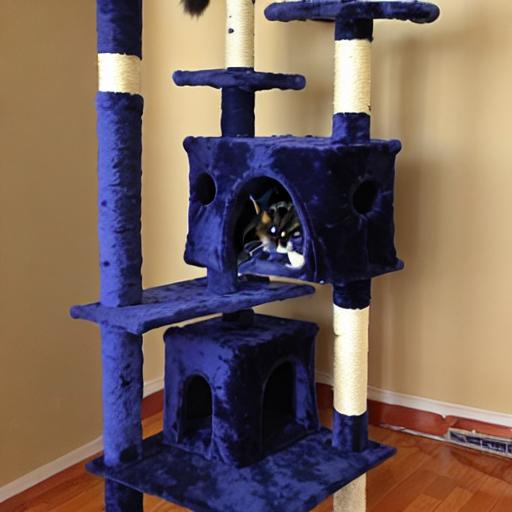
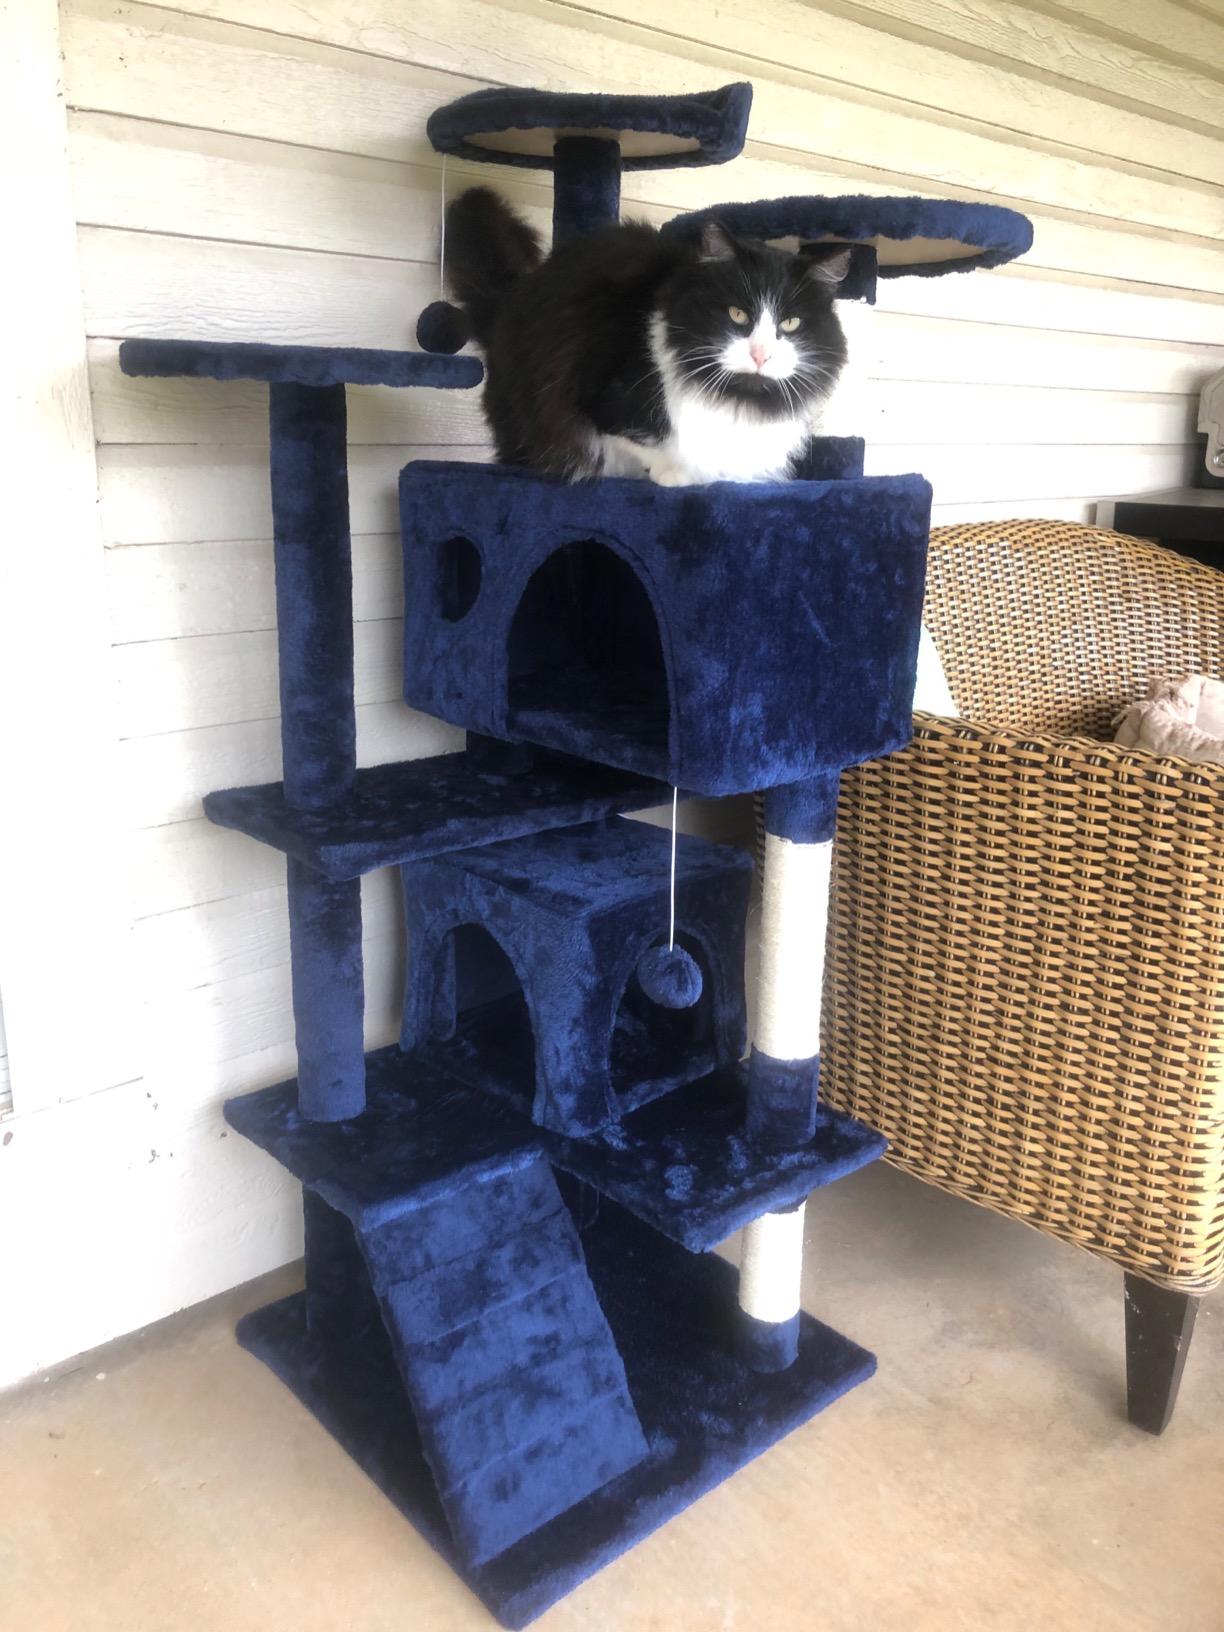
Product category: items_cat tree
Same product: no